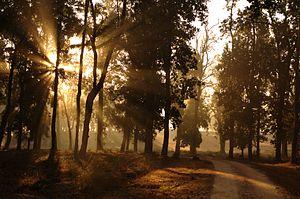
Le Parc National de Kanha, plus connu comme la « Réserve de tigres de Kanha », est l'un des sanctuaires réservés aux tigres de l'Inde et le plus grand parc national du Madhya Pradesh.